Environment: real
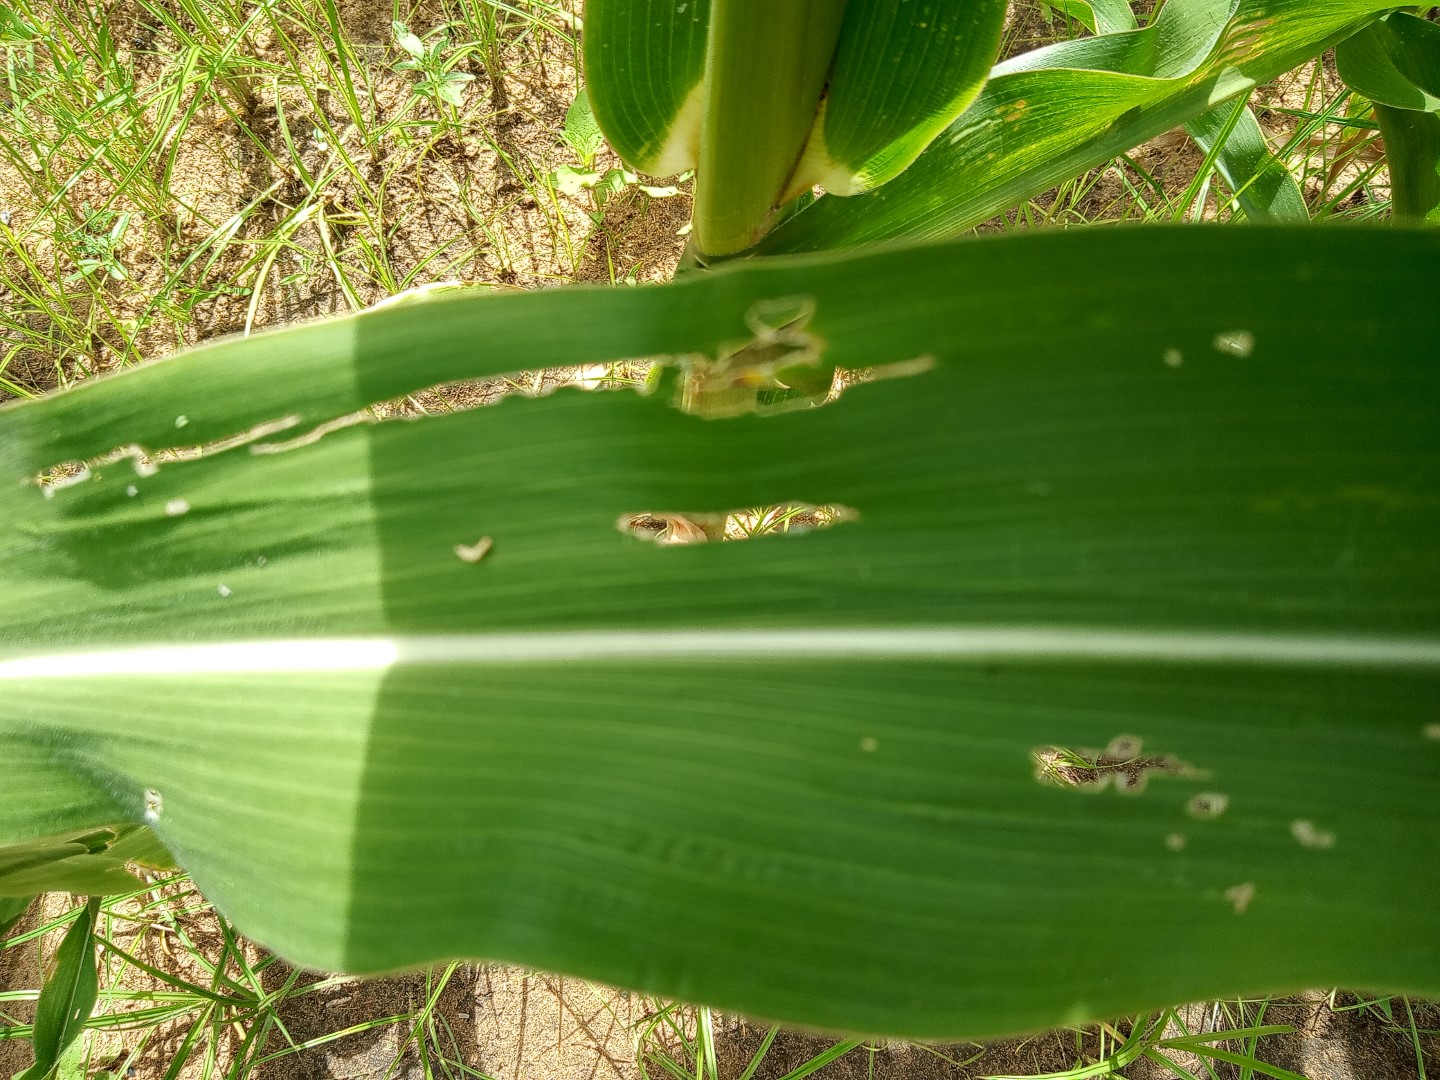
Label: fall_armyworm